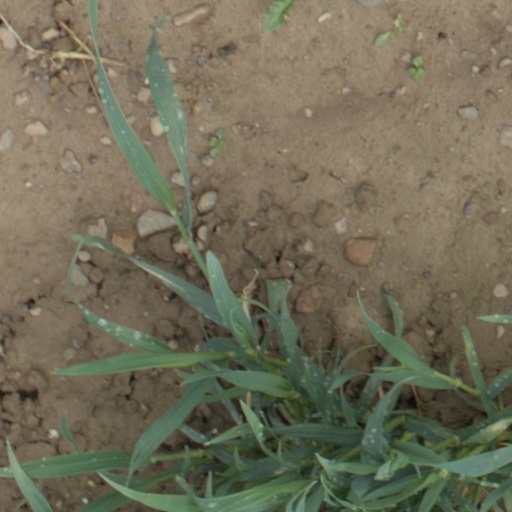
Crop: wheat